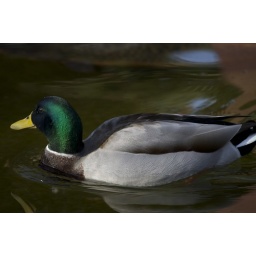
A male mallard duck cruises about at Kelley Park in San Jose.